Ninjago: Possession

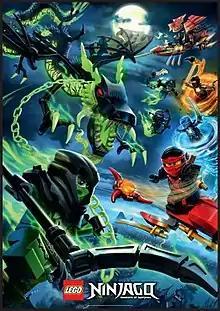
"Possession" poster

Possession is the fifth season of the animated television series "Ninjago: Masters of Spinjitzu" (titled "Ninjago" from the eleventh season onward). The series was created by Michael Hegner and Tommy Andreasen. The season aired from 29 June to 10 July 2015, following the fourth season titled "". It is succeeded by the sixth season, titled "".